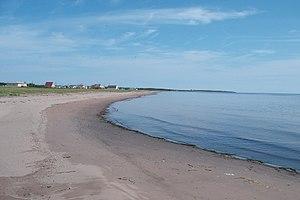
Bord de mer à Sainte-Marie-Saint-Raphaël (NB)
Sainte-Marie–Saint-Raphaël est un village du comté de Gloucester situé au nord-est du Nouveau-Brunswick.